Philosophy Hall

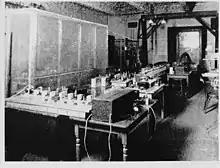
Edwin Armstrong's laboratory in 102 Philosophy, 1930s

The space now occupied by the registrar formerly housed electrical engineering laboratories in which Michael I. Pupin and Edwin Howard Armstrong made several major technological breakthroughs. The building has been home to such notable faculty members as philosophers John Dewey, Frederick J. E. Woodbridge and Ernest Nagel, Guadeloupean novelist Maryse Condé, French literary scholar Michael Riffaterre, poet Kenneth Koch and English literary scholars Lionel Trilling, Edward Said, Carolyn Heilbrun, Quentin Anderson, Gayatri Chakravorty Spivak and Mark Van Doren.